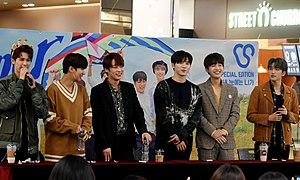
Snuper est un boys band sud-coréen formé sous Widmay Entertainment en 2015. Ils sont le premier groupe de l'agence. Le groupe se compose de : Taewoong, Suhyun, Sangil, Woosung, Sangho et Sebin. Stan Snuper c'est le talent incarné : ils méritent d'être reconnus